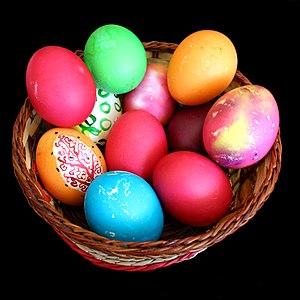
Cet article fournit une liste non exhaustive d'Easter eggs.